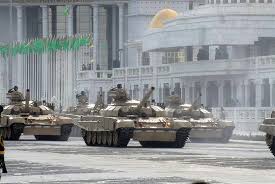
Label: T-72